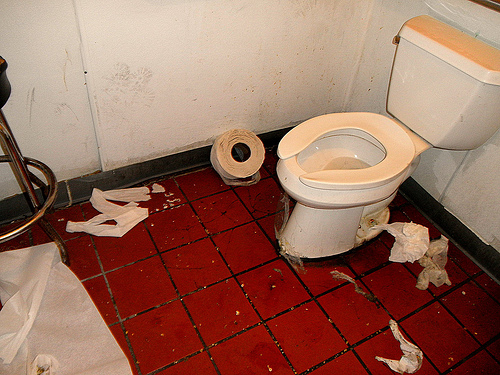
question: 場所はどこですか？
answer: トイレです。

question: 便器の色は何ですか？
answer: 白です。

question: 誰か人はいますか？
answer: いません。

question: 床の色は何ですか？
answer: 赤です。

question: 壁の色は何ですか？
answer: 白です。

question: 便器のタンクの上面の色は何ですか？
answer: オレンジです。

question: 便器はいくつありますか？
answer: 1つです。

question: トイレットロールはいくつありますか？
answer: 1つです。